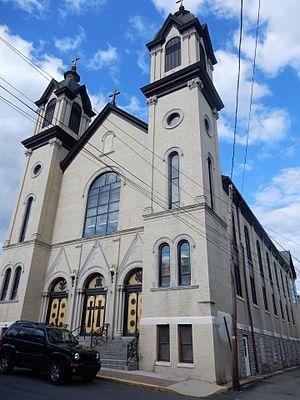
Shenandoah est un borough situé au nord de la partie centrale du comté de Schuylkill, en Pennsylvanie, aux États-Unis. En 2010, il comptait une population de 5 071 habitants. Il est incorporé le 16 janvier 1866.